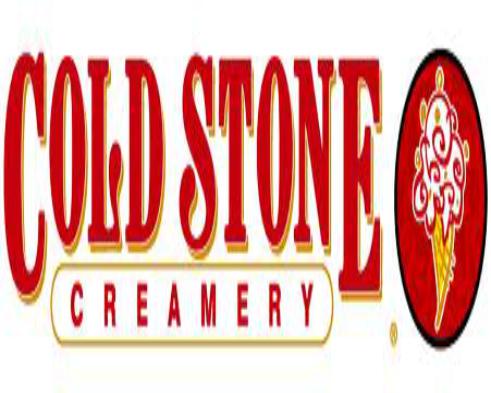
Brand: Cold Stone Creamery
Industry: Food